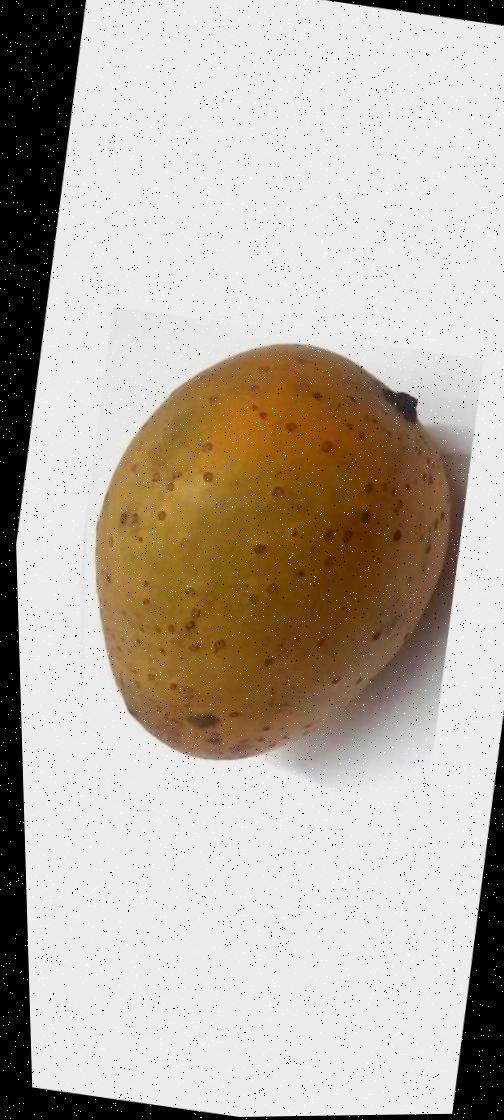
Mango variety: Gourmoti